Archie Forbes

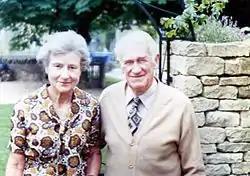
Archie Forbes and his wife

Archibald Peter Sturrock Forbes CBE (5 May 1913 – 27 January 1999) was a Scottish colonial officer who was the Permanent Secretary of the Ministry of Agriculture and Cooperative Development in Tanganyika (now Tanzania).